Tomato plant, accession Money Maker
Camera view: vertical (180 deg); turntable rotation: 300 degrees
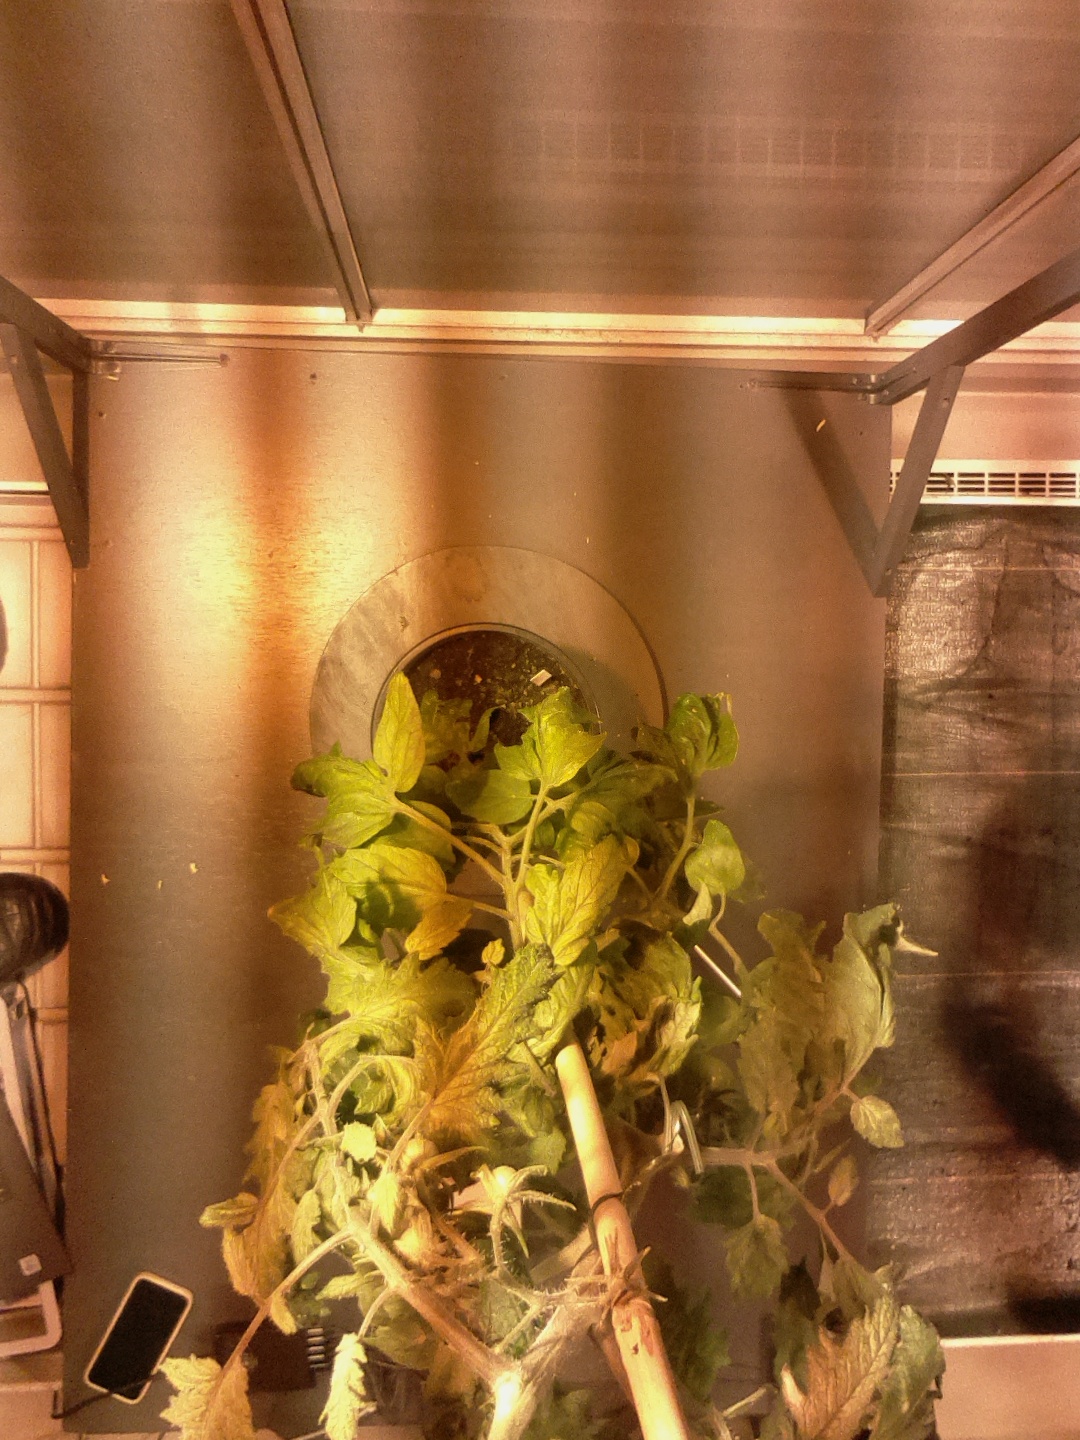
BBCH growth stage 75: 50%-60% of final fruit size